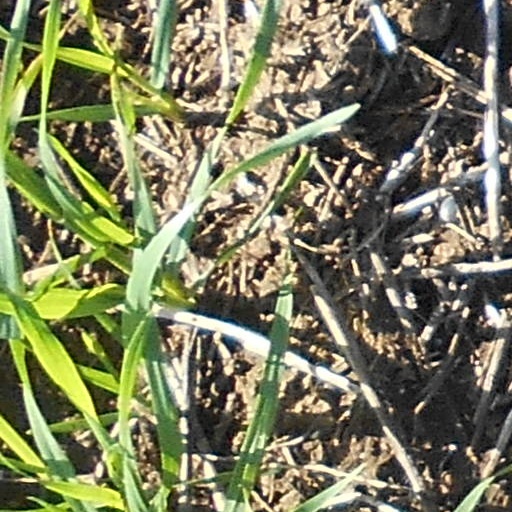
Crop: wheat